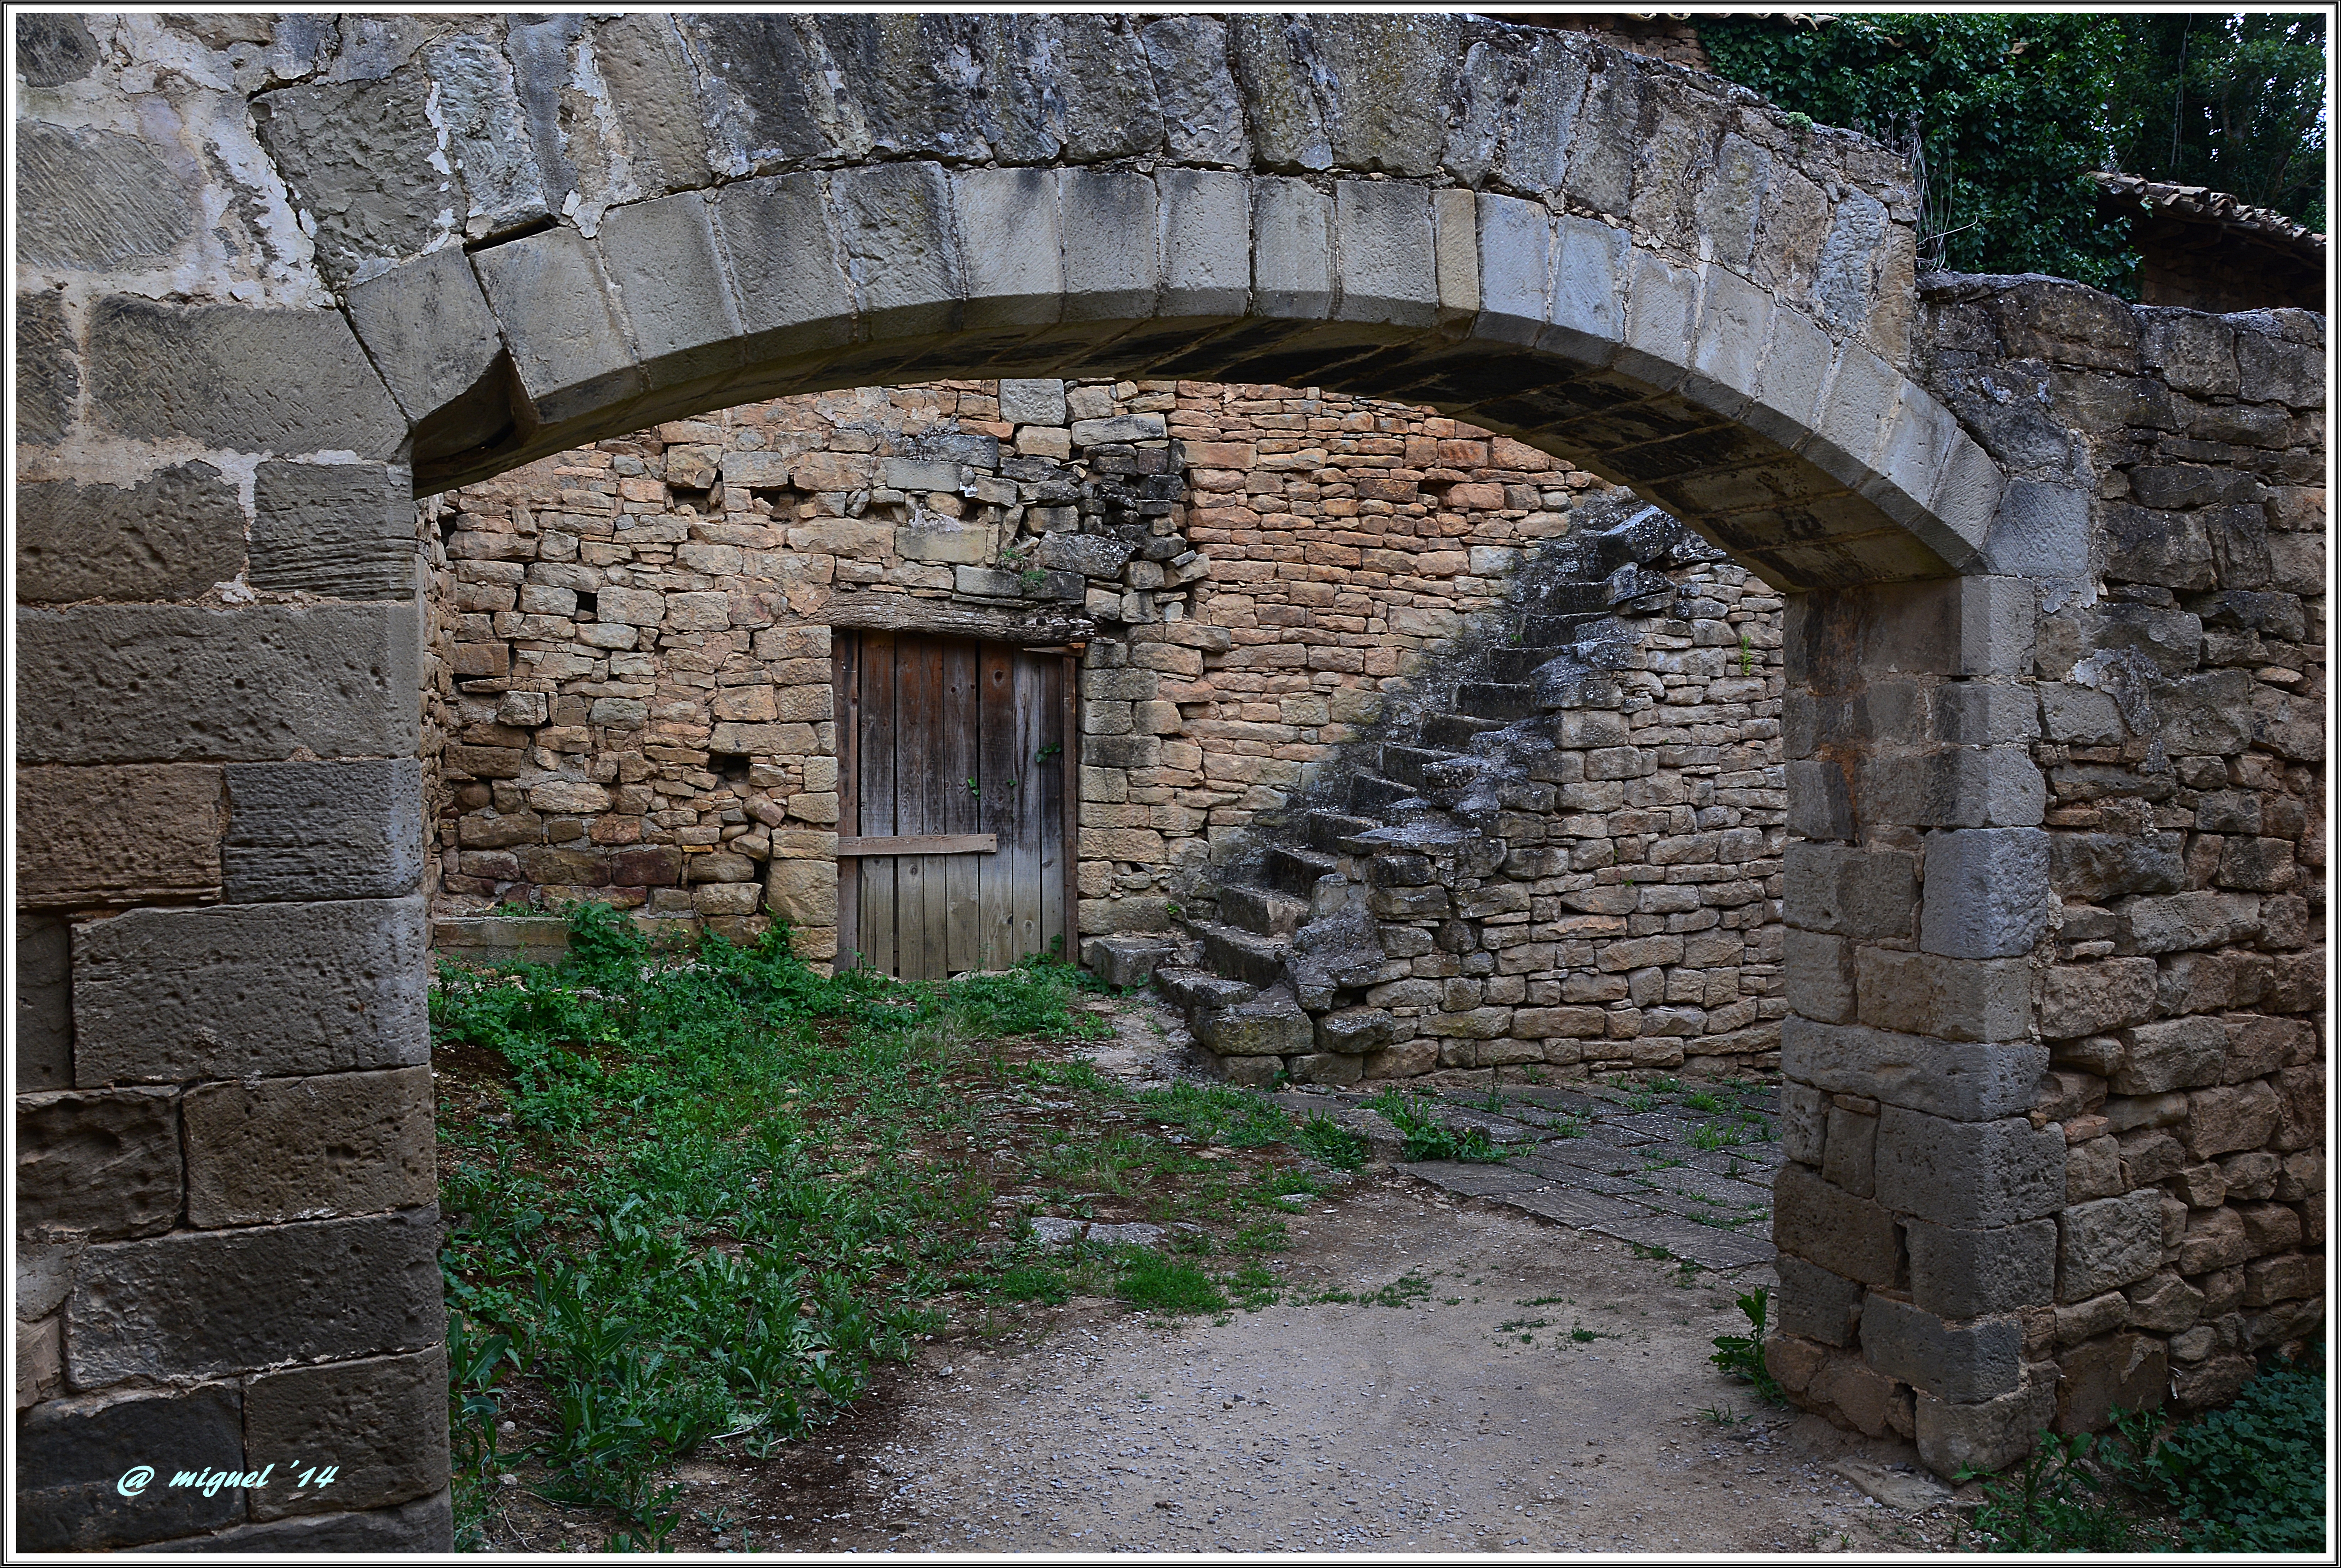
architecture, wall, arch, ruins, ancient history